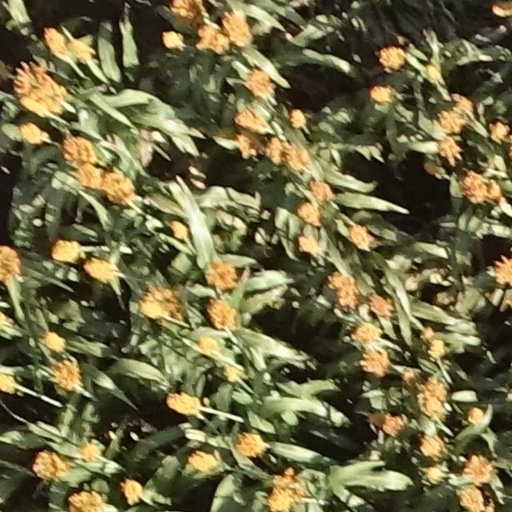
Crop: sorghum